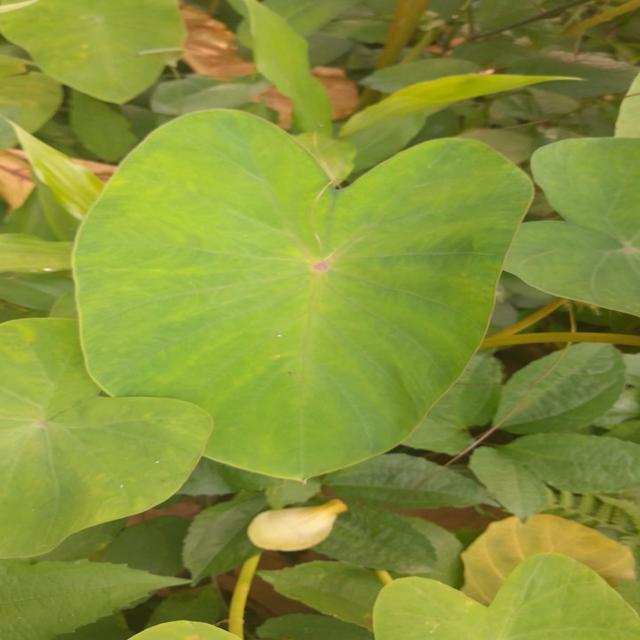
Label: Healthy